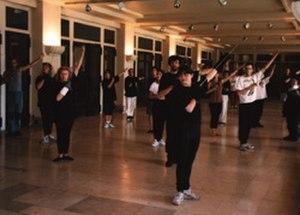
Classe d'escrime artistique de M. Bob Heddle-Roboth, Théâtre de Chaillot /Paris1998
Robert « Bob » Heddle-Roboth, né le 4 juillet 1925 et mort le 10 octobre 2013 à Paris, est un maître d’armes français. Il fut successivement un enseignant d’escrime de compétition à Oran, puis dans des clubs parisiens réputés comme le PUC et l’ACBB avant de marquer de son empreinte l’escrime de théâtre, créant et assurant la promotion de ce qu’il appelle « une autre escrime. » Marcel Marceau, son plus fidèle élève disait de lui : « Il est à lui seul les trois mousquetaires à la fois. »